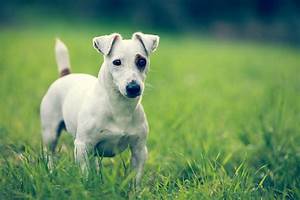
Label: dog